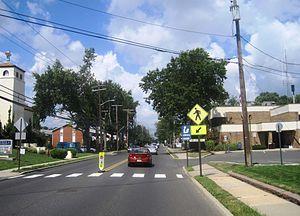
Neptune est un borough du Comté de Monmouth dans l'État du New Jersey, aux États-Unis. En 2007, il compte 5 152 habitants.